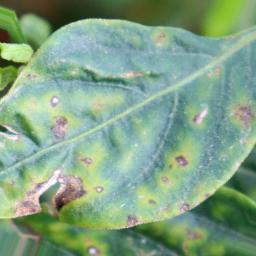
Label: cercospora